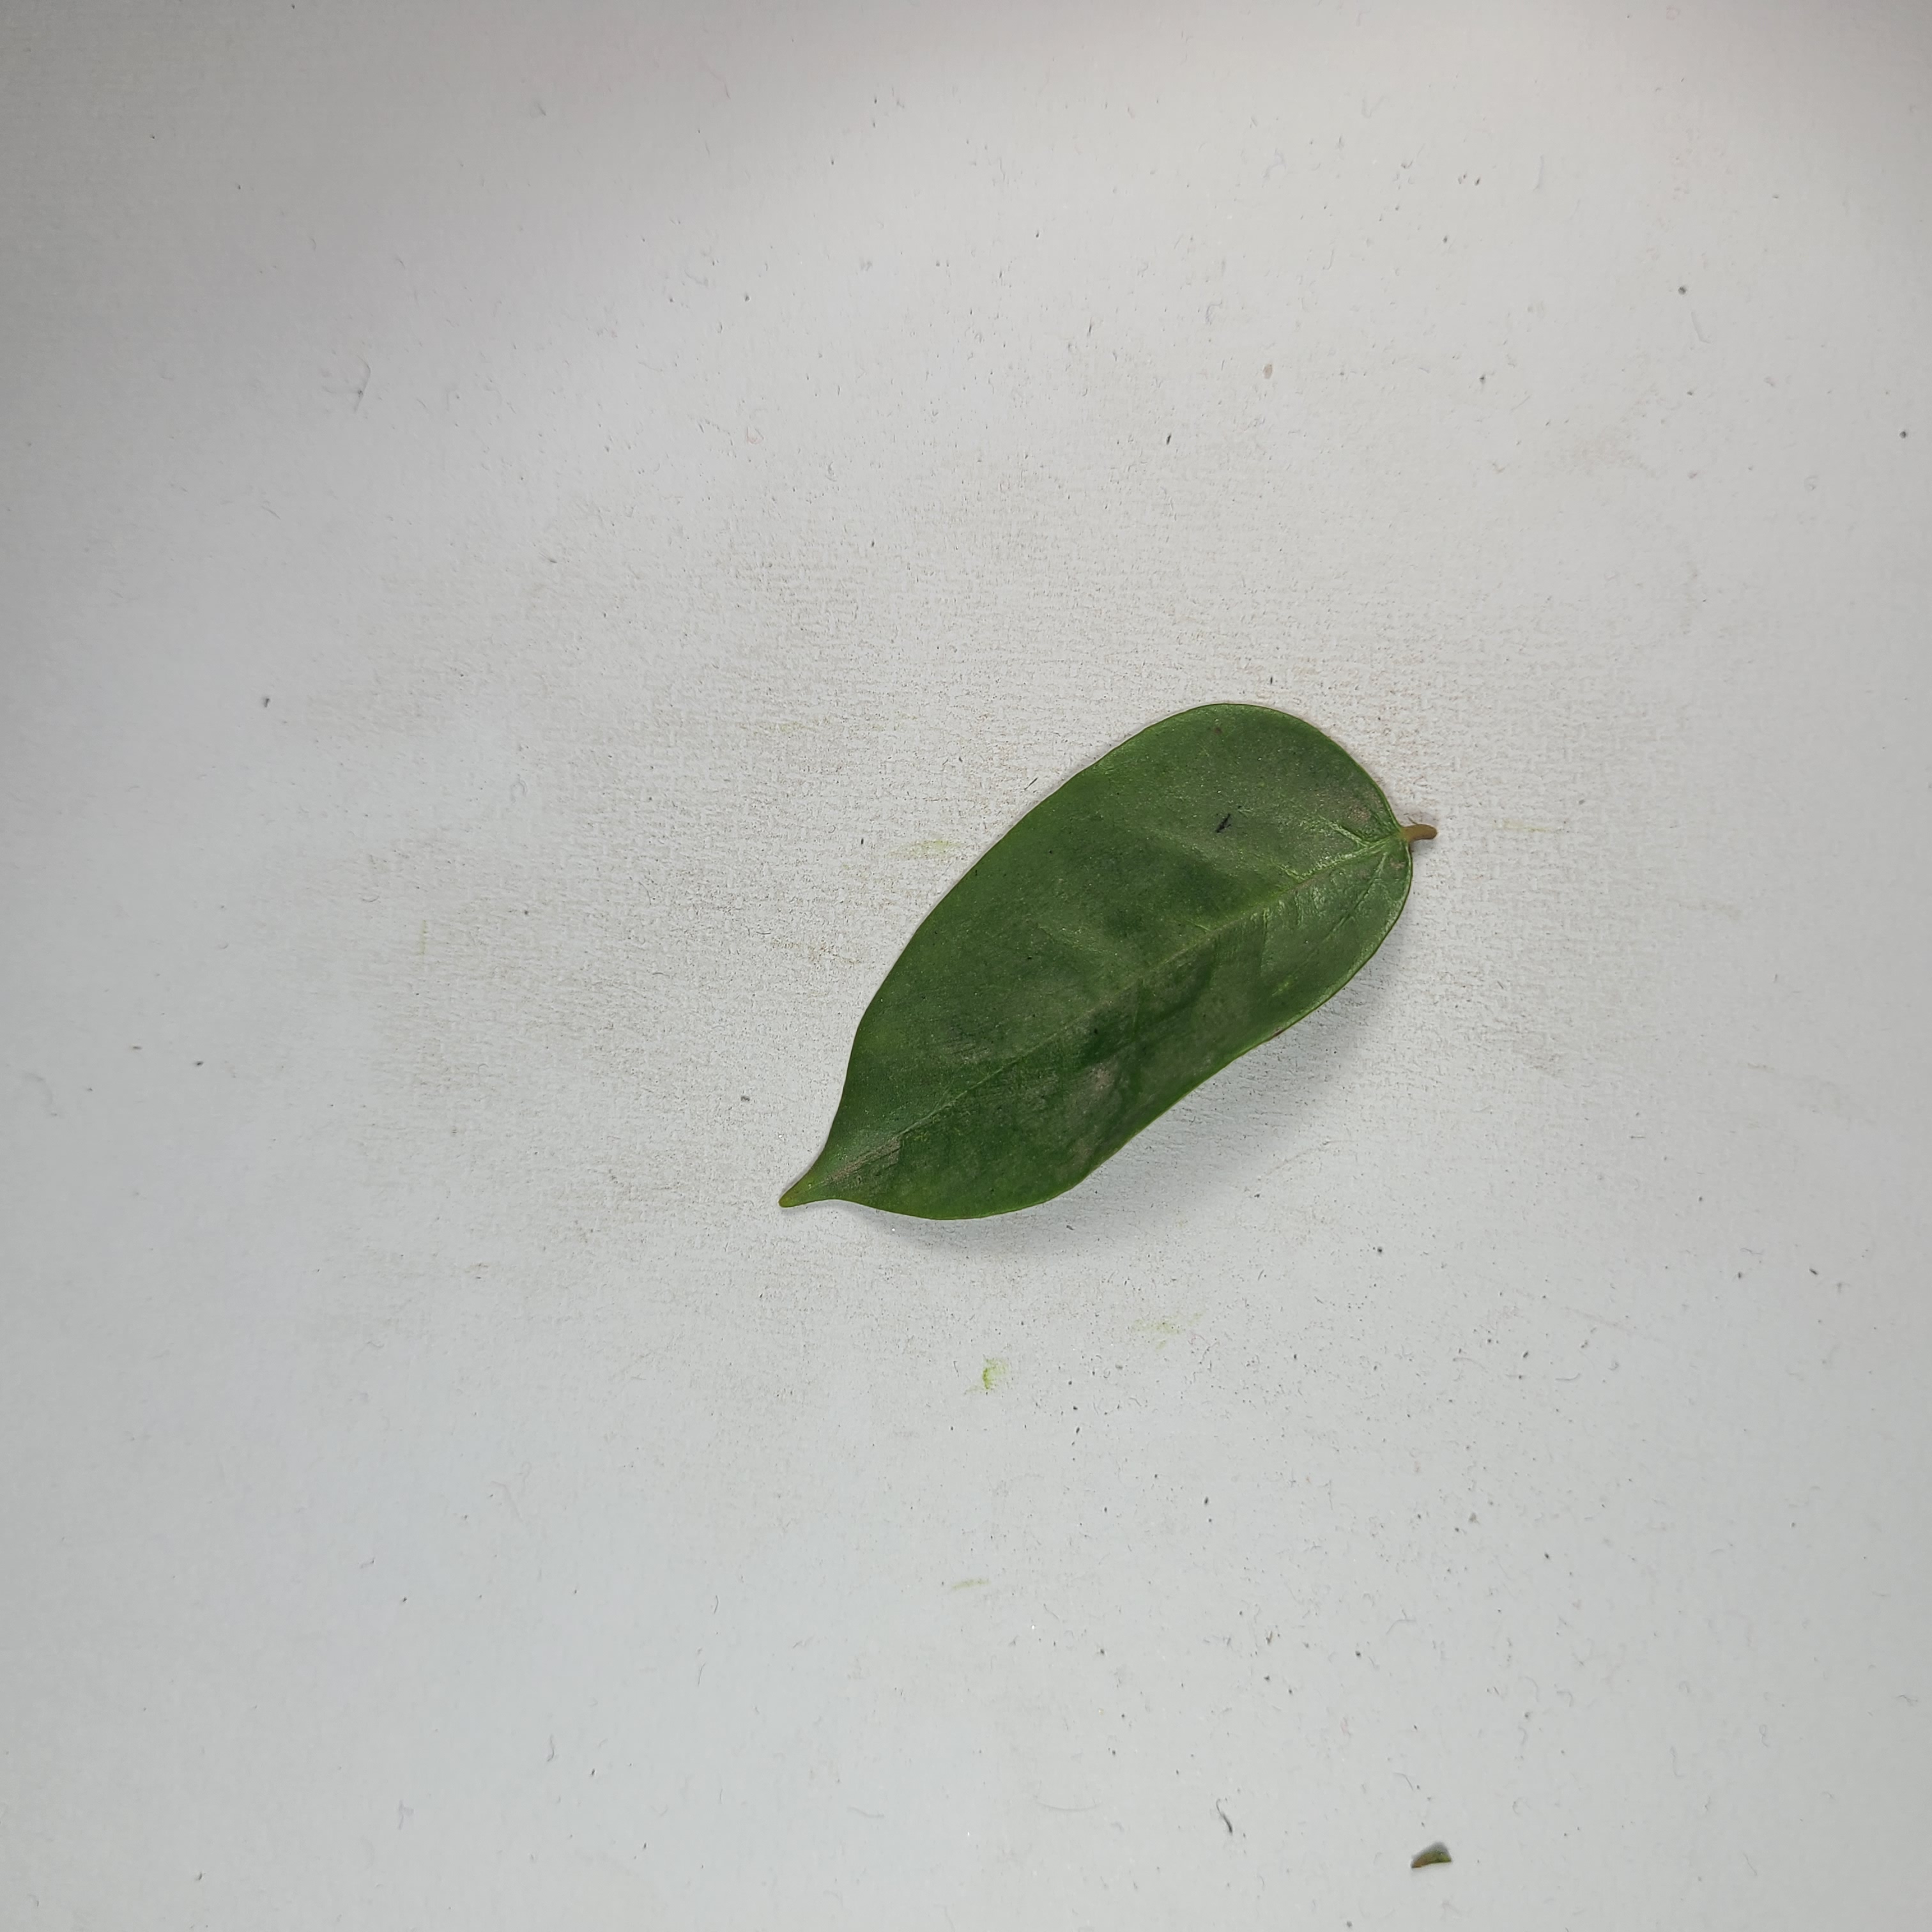
Label: Healthy Leaves